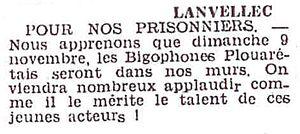
Annonce concernant les bigophones de Plouaret.
Cette liste de sociétés bigophoniques a pour ambition de rassembler le plus grand nombre possible de noms de goguettes organisées en sociétés bigophoniques existants dans la documentation conservée sur elles.
Le bigophone ou bigotphone est un instrument de musique carnavalesque, d'aspect décoratif, très bruyant, populaire, bon marché et facile à fabriquer.
La goguette est une ancienne pratique sociale festive en France et en Belgique consistant à se réunir en petit groupe amical plutôt masculin de moins de vingt personnes pour passer ensemble un bon moment et chanter. Puis cette pratique devient la base de sociétés festives et carnavalesques constituées.